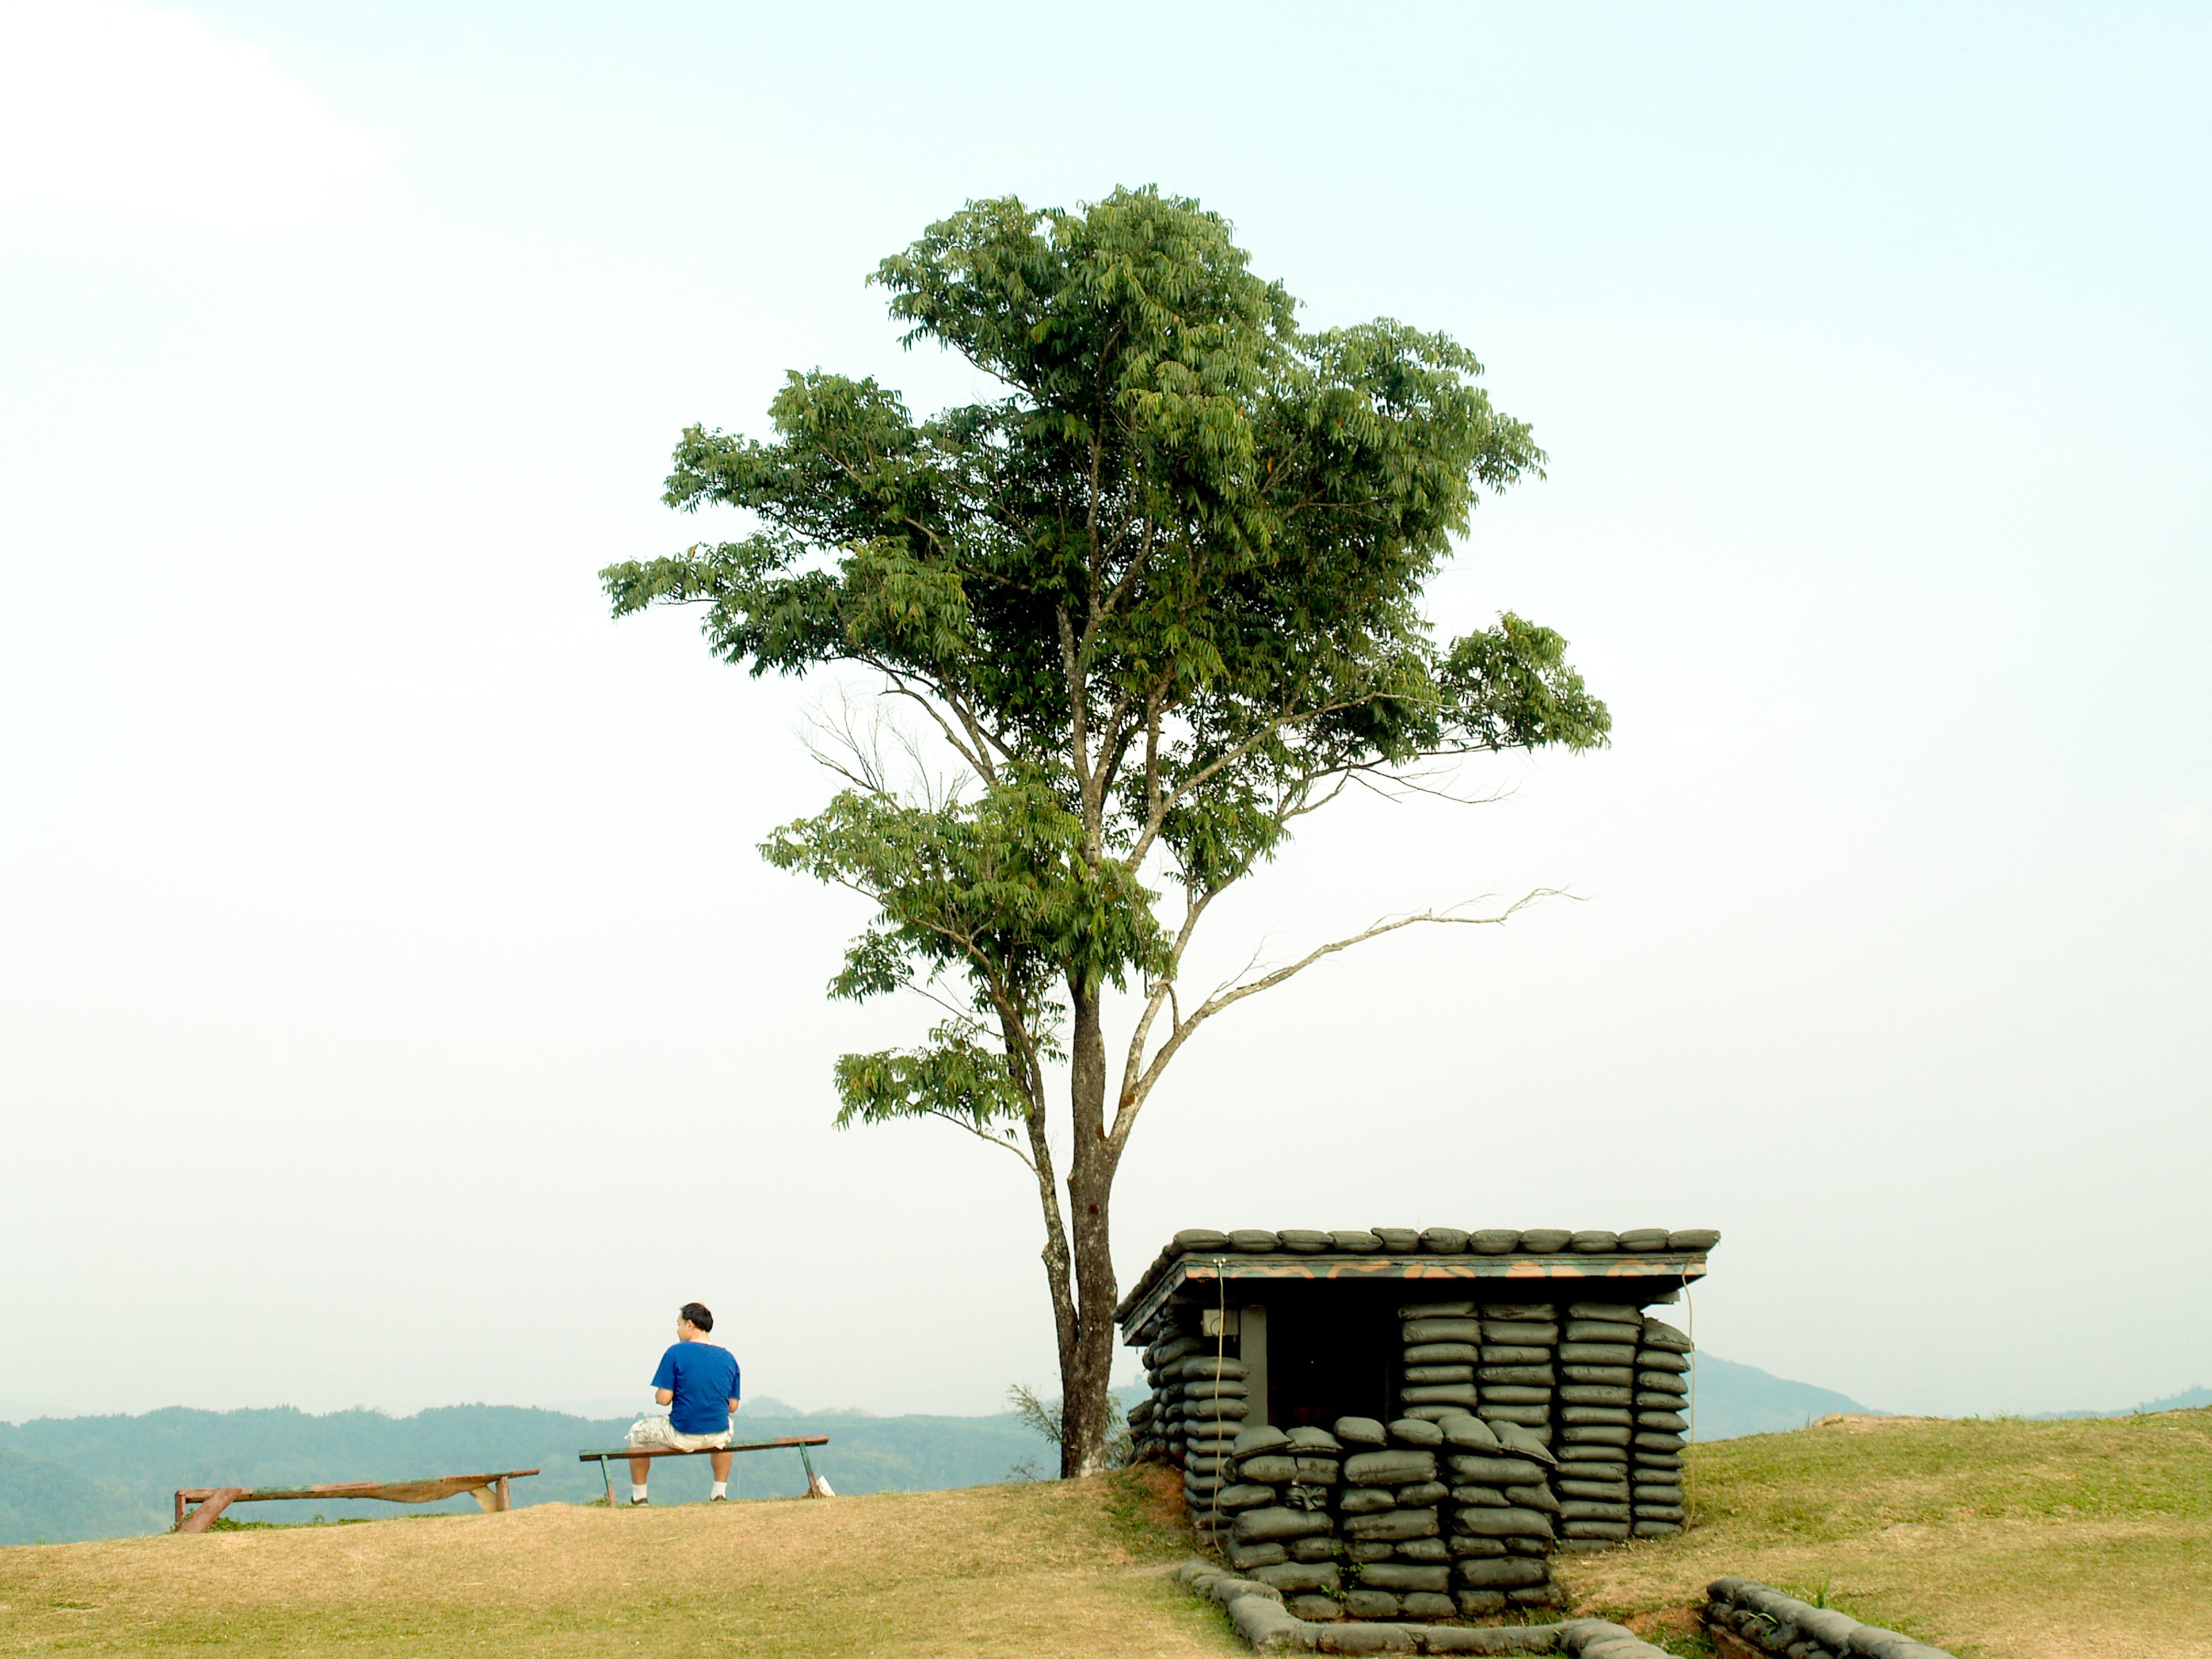
wall, nobody, mountain, military, landscape, war, old, outdoors, soldier, thailand, sandbag, protection, army, weapon, hill, bunker, battlefield, base, bag, defense, black, battle, world, peace, shelter, asia, building, cover, combat, tree, woody plant, sky, plant, grass